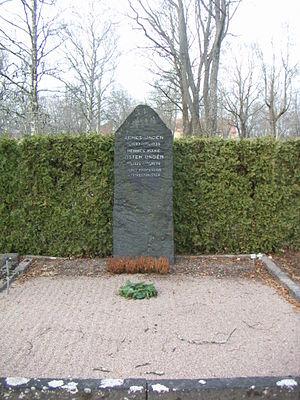
Bo Östen Undén est un juriste et homme d'État suédois né le 25 août 1886 à Karlstad, dans le comté de Värmland, et mort le 14 janvier 1974 à Stockholm. Il est membre du Parti social-démocrate.